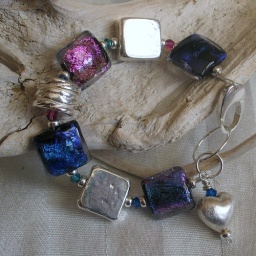
Combining gorgeous colorful dichroic glass beads, by AfterHours glass, with sterling silver and Swarovski crystals.